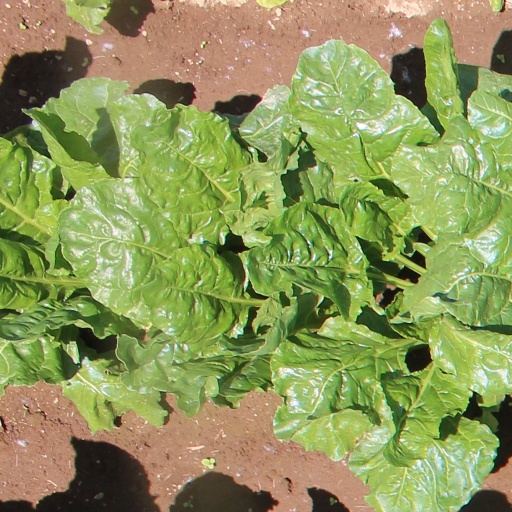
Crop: sugar beet